Metal aquo complex

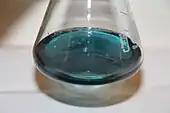
Chromium(II) ion in aqueous solution.

Most aquo complexes are mono-nuclear, with the general formula , with or 3; they have an octahedral structure. The water molecules function as Lewis bases, donating a pair of electrons to the metal ion and forming a dative covalent bond with it. Typical examples are listed in the following table.